Stanley, Tasmania

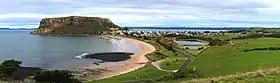
Stanley and The Nut viewed from Highfield

Stanley is a town on the north-west coast of Tasmania, Australia. It is the second-last major township on the north-west coast when one travels west from Devonport, the larger township in the Circular Head municipality being Smithton. According to the , Stanley had a population of 595.